Tower City, Pennsylvania

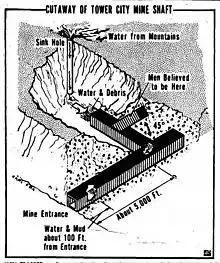
Kocher Tunnel

On Tuesday, March 1, 1977, workers in the Porter Tunnel mine, while working in a new area, broke into a flooded area of the abandoned Bush Old Bootleg Slope Mine, causing the Porter Tunnel to flood. Nine miners were killed, three were injured, and one was trapped, but eventually rescued.